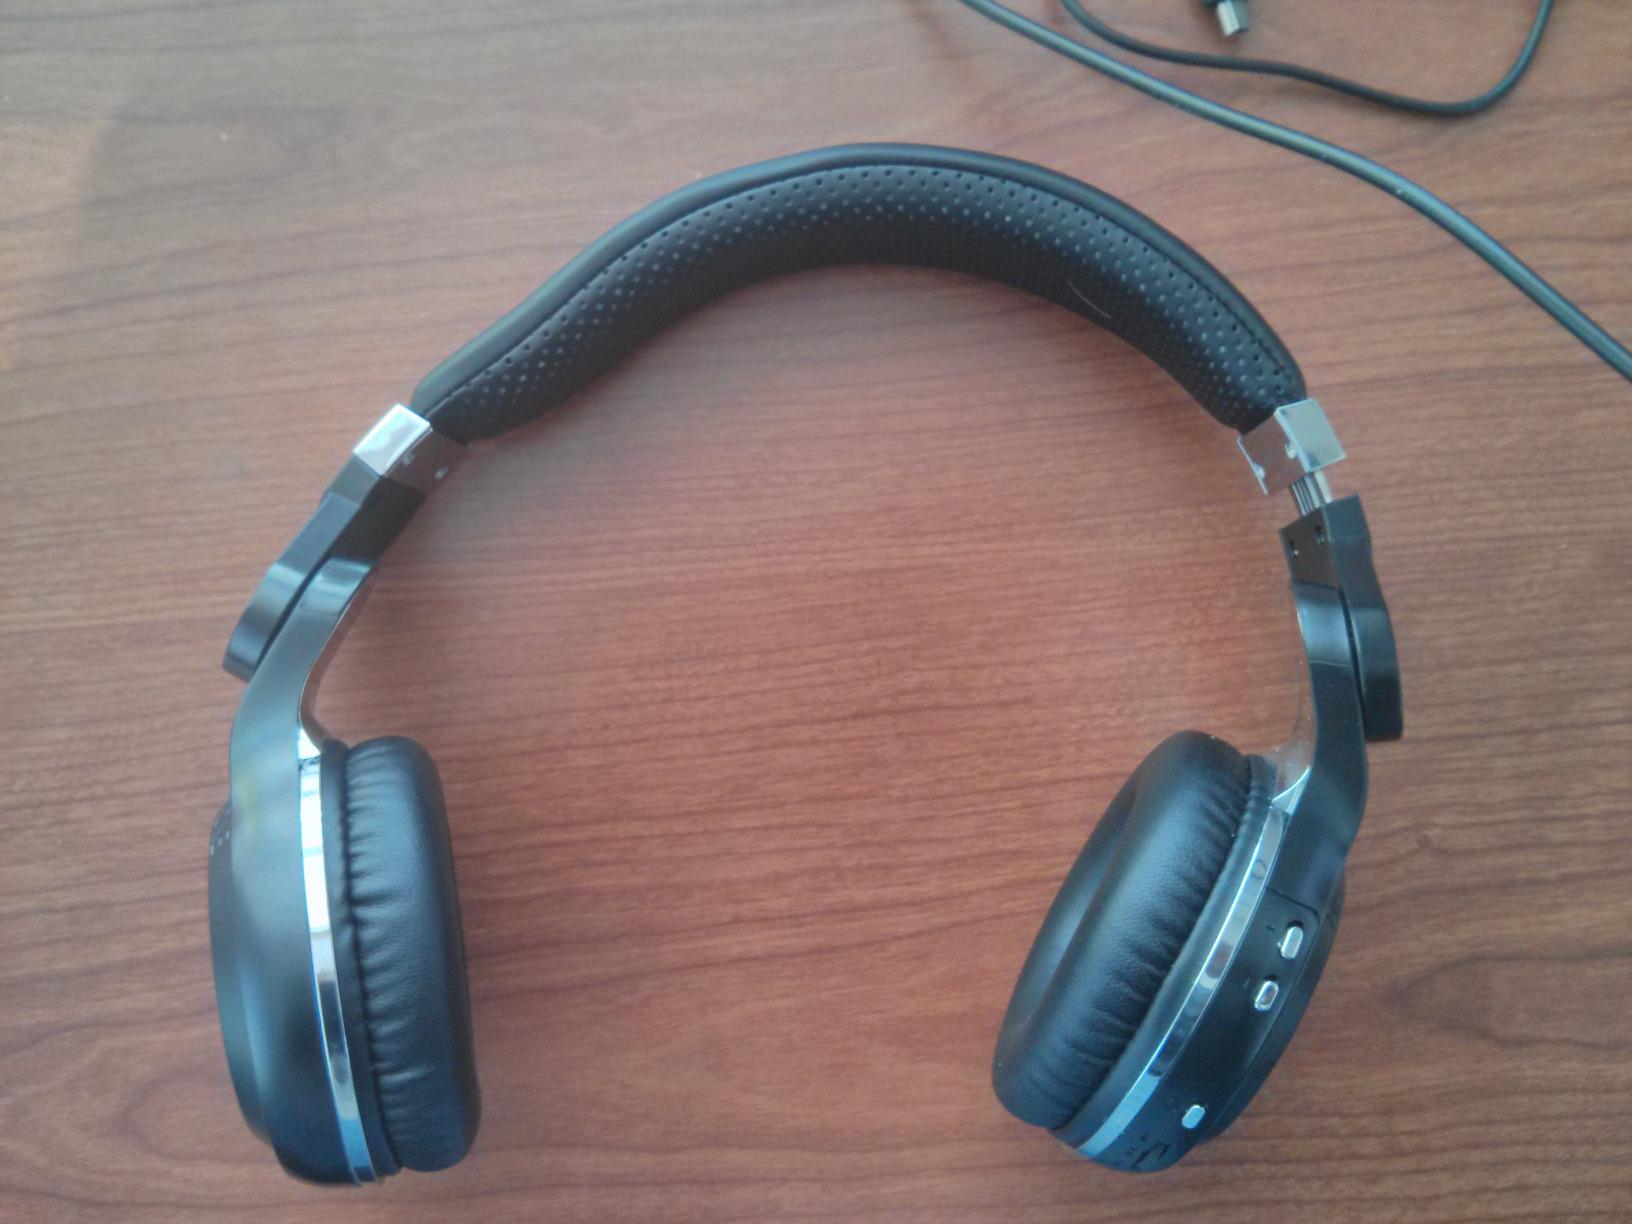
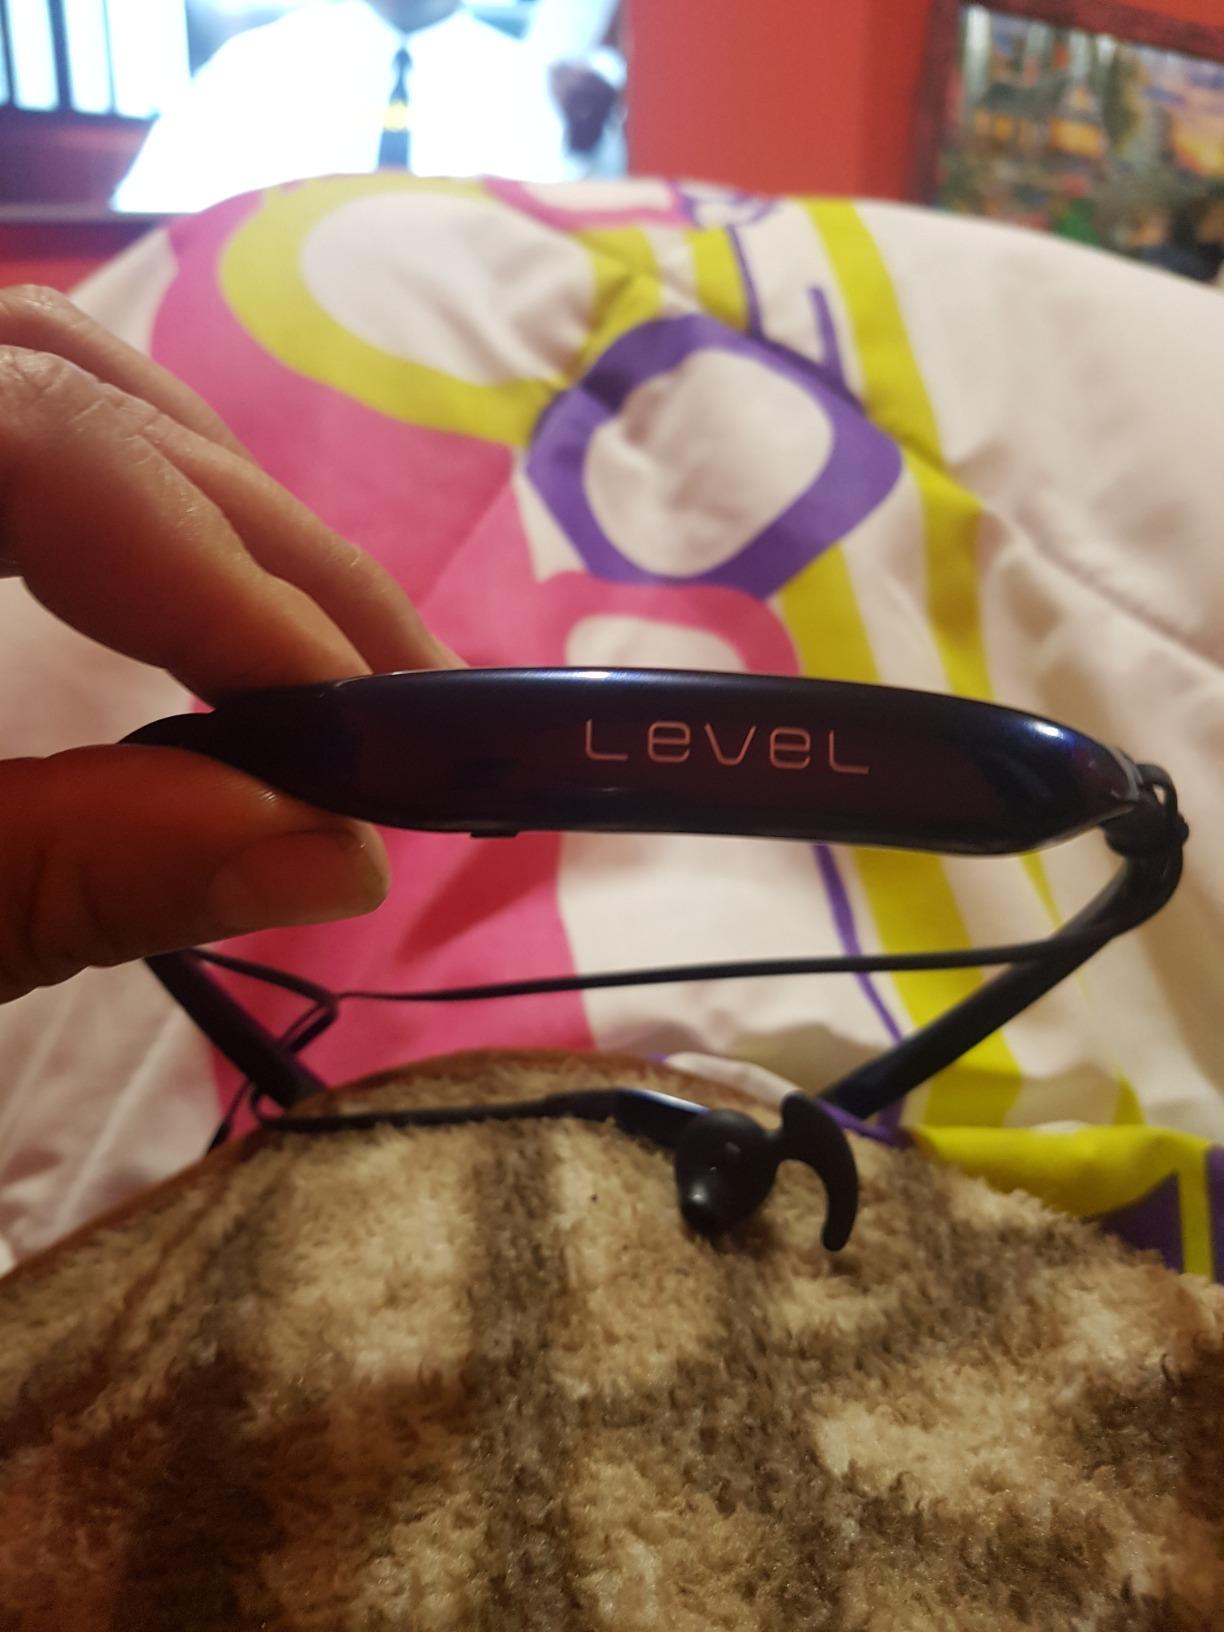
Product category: headphones
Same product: no